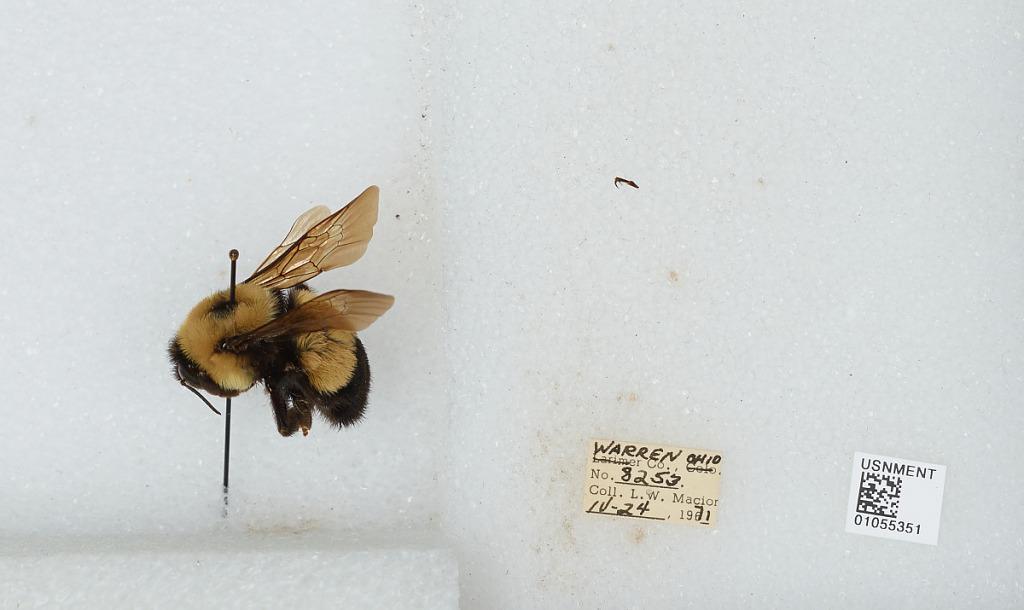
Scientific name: Bombus (Bombus) affinis Cresson
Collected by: L. Macior
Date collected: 1971-4-24
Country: United States
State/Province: Ohio
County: Warren
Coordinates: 39.4242, -84.1856